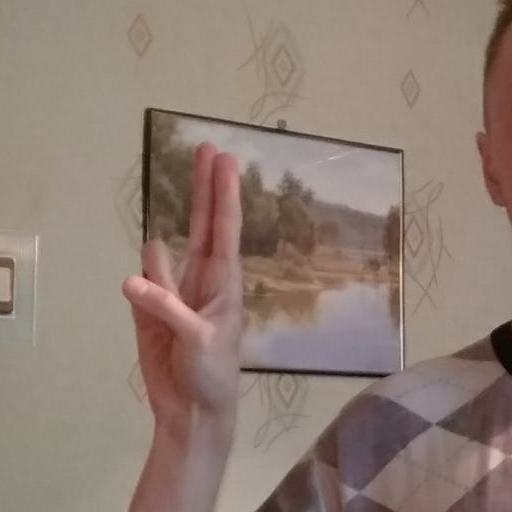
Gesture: two_up